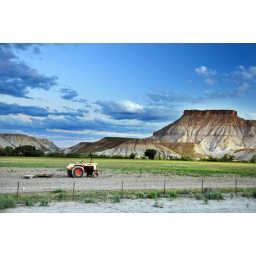
tractor in field by cool mountain